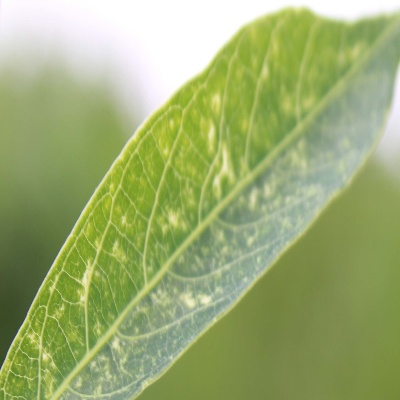
Crop: Cassava
Condition: green mite